Nicholas Rush

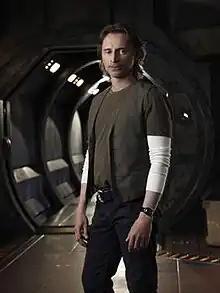
Robert Carlyle as Nicholas Rush

Dr. Nicholas Rush is a fictional character in the 2010 Canadian-American Metro-Goldwyn-Mayer-Syfy television series "Stargate Universe", a military science fiction serial drama about the adventures of a present-day, multinational exploration team unable to return to Earth after an evacuation to the Ancient spaceship "Destiny", which is traveling in a distant corner of the universe. He is portrayed by British actor Robert Carlyle. Carlyle, while at first skeptical towards the show, got an interest in the character of Rush because he felt Rush was a "very interesting" character to portray.